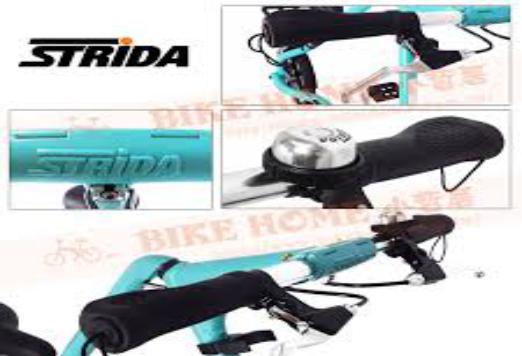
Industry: Sports